Julia E. Hamblet

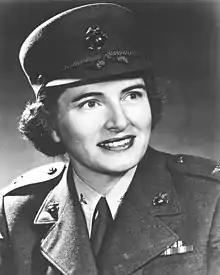

Colonel Julia Estelle Hamblet (May 12, 1916 – April 17, 2017) was an American military officer, who served two separate tours of duty as director of Women Marines. She served as director of the United States Marine Corps Women's Reserve (1946–1948), and later as director of Women Marines (1953–1959).